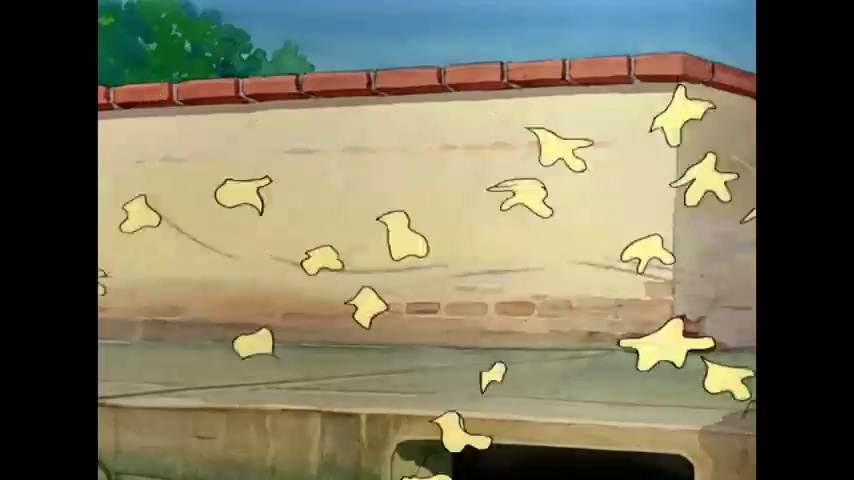
Portrait style: Cartoon Portrait